Viale Pasubio

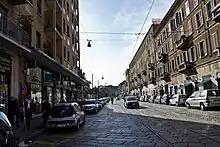
Viale Pasubio as seen from Piazza XXV Aprile

Viale Pasubio is an avenue in Milan, Italy. It is part of the "circonvallazione interna" ring road, a major traffic route that runs along the former Spanish walls of Milan. The street is 350 m long and connects two former city gates, namely Porta Garibaldi (now Piazza XXV Aprile) and Porta Volta (now Piazzale Antonio Bajamonti). The street was formerly known as "Viale di Porta Garibaldi" (Porta Garibaldi Avenue), and was renamed after World War I in remembrance of the fightings on the Pasubio massif (Dolomites) that occurred during the war.